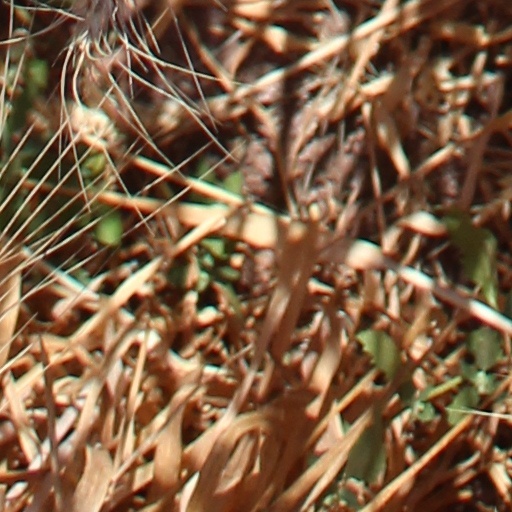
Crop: wheat